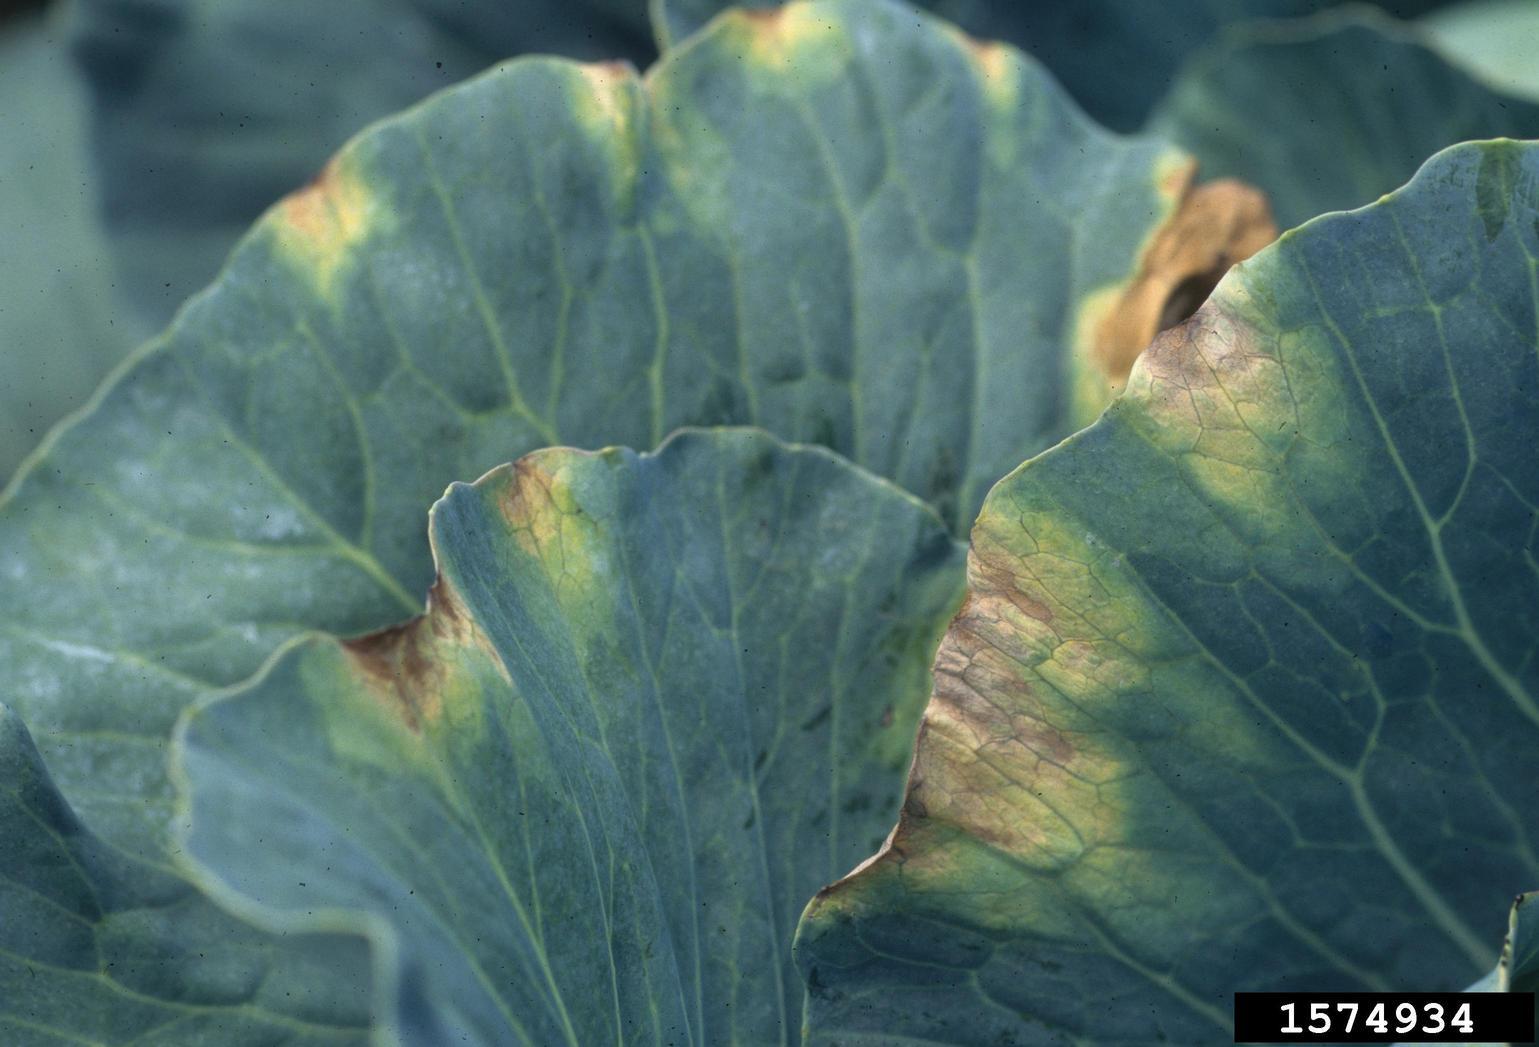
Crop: unknown
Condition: cabbage_cabbage_black_rot